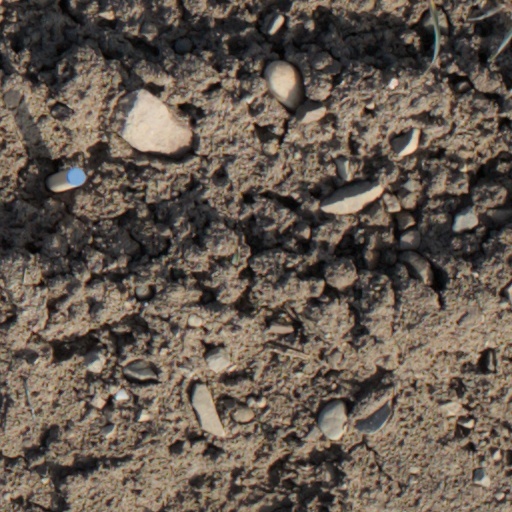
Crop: wheat